Cosenza

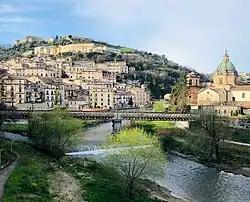
View of the old town

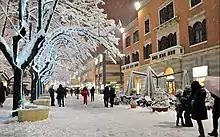
Piazza XI Settembre in the snow

Situated at the confluence of two historical rivers, the Busento and the Crati, Cosenza stands 238 m above sea level in a valley between the Sila and the coastal range of mountains. The old town, overshadowed by its Swabian castle, descends to the river Crati. The modern city lies to the north, beyond the Busento, on level ground.